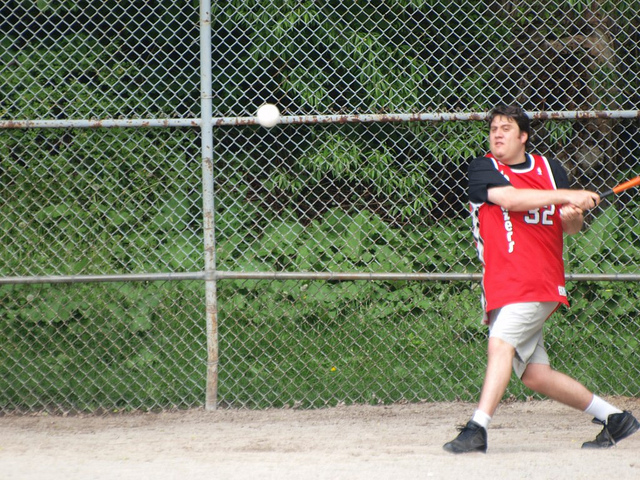
một người đàn ông đang chuẩn bị đánh quả bóng chày